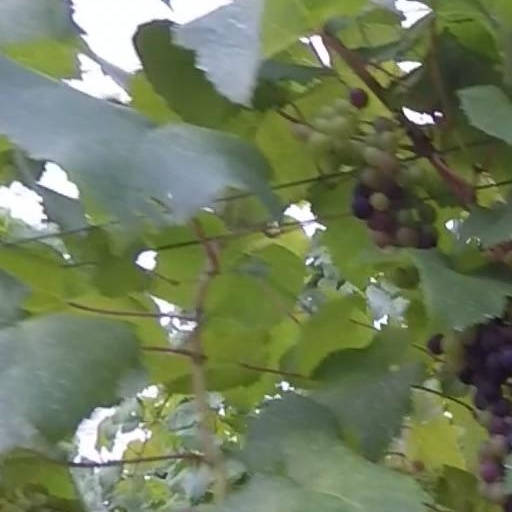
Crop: grape